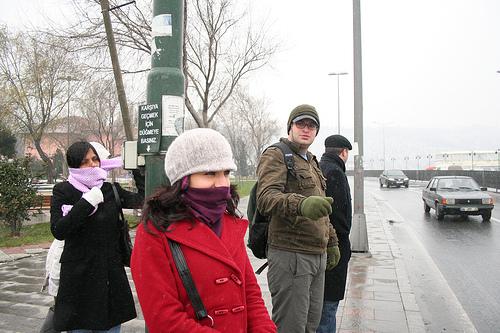
Weather: snow or frosty